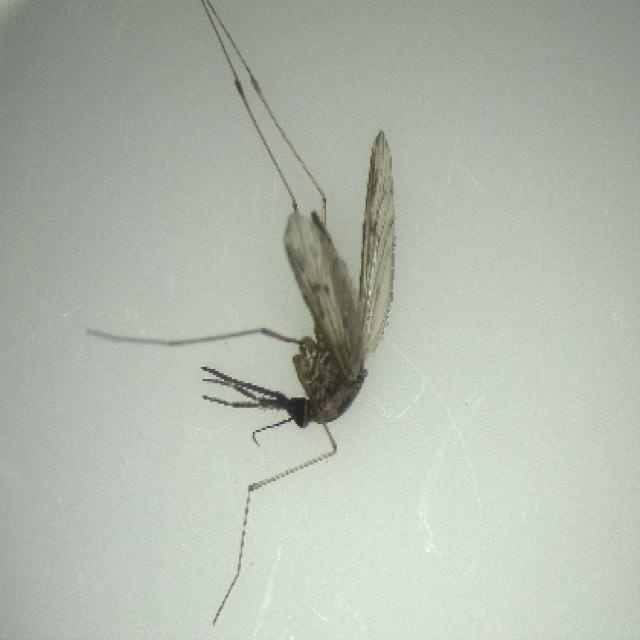
Species: anopheles_sinensis